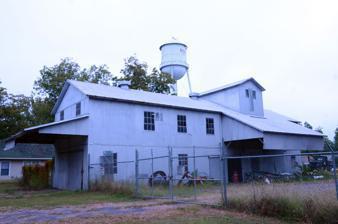
Building: Stipe Cotton Gin
Country: United States of America
Year built: 1930
United States historic place Stipe Cotton Gin U.S. National Register of Historic Places Location in Arkansas Show map of Arkansas Location in United States Show map of the United States Location Jct. of Florida and Cypress Sts., Beebe, Arkansas Coordinates 35°4′4″N 91°52′42″W / 35.06778°N 91.87833°W / 35.06778; -91.87833 Area less than one acre Architectural style Vernacular industrial MPS White County MPS NRHP reference No. 91001248 Added to NRHP July 20, 1992 The Stipe Cotton Gin is a historic cotton gin at Florida and Cypress Streets in Beebe, Arkansas .  It is a two-story steel-framed structure, clad in corrugated metal, that houses the steam compressor and other equipment for processing and baling cotton.  The complex also includes a seed storage building, and a circular structure of uncertain function.  Built about 1930, it is one of only five to survive in White County from that period, when cotton production was locally at its peak. The complex was listed on the National Register of Historic Places in 1992. See also National Register of Historic Places listings in White County, Arkansas References